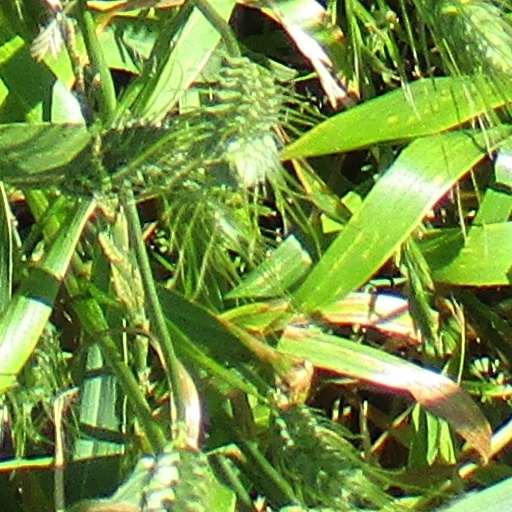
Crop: wheat